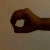
The image shows a hand gesture representing the number 0 in Indian Sign Language.